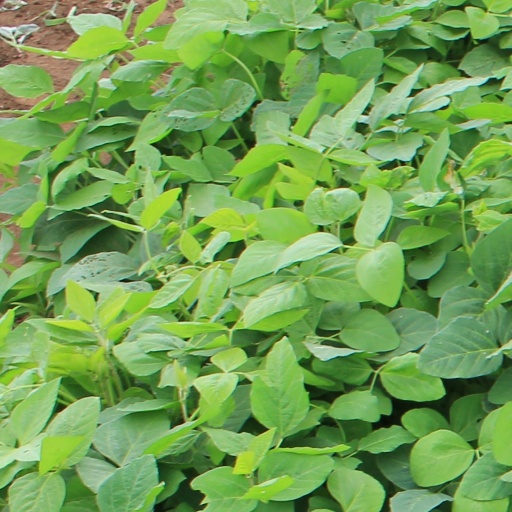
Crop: soybean